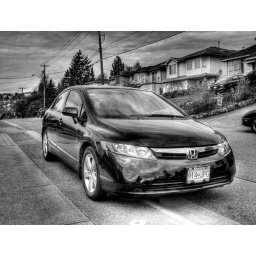
the royal steed in black and white